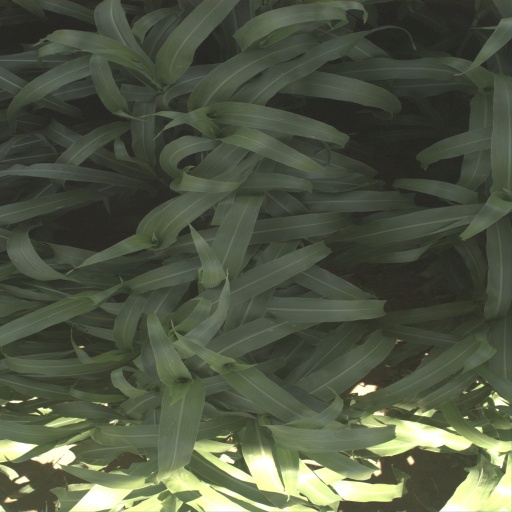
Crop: sorghum